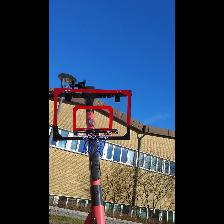
Label: NonHuman